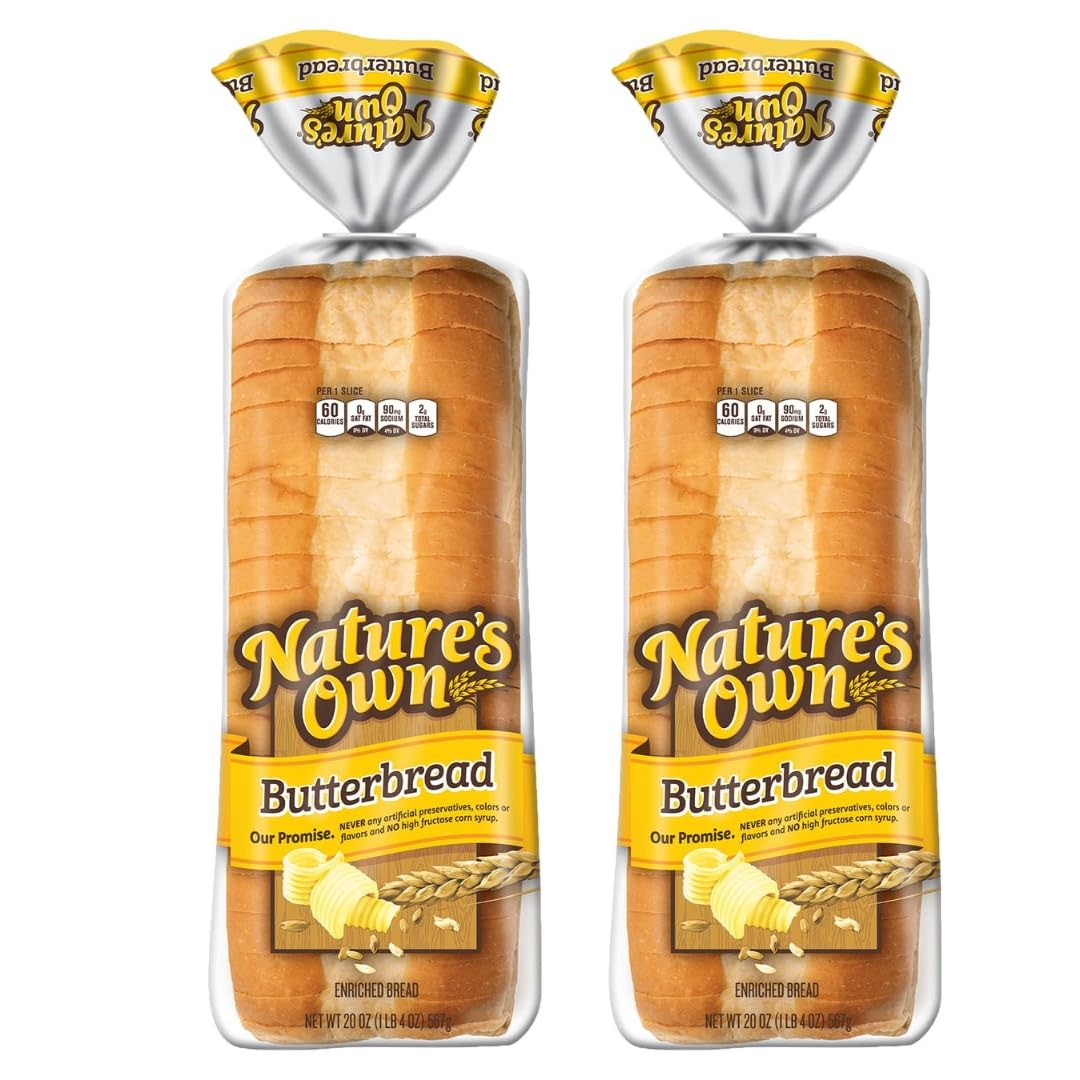
Item Name: Nature's Own Butterbread, Sliced White Bread, 20 oz Loaf (PACK OF 2)
Bullet Point 1: Buttery Flavor: Nature's Own Butterbread is infused with a rich buttery flavor that adds a touch of indulgence to every bite. Enjoy the delicious taste of homemade butterbread without the hassle of baking from scratch.
Bullet Point 2: Soft Texture: Baked with care, this sliced white bread boasts a soft and pillowy texture that makes it perfect for sandwiches and toast. Each slice is delightfully tender, ensuring a satisfying eating experience every time.
Bullet Point 3: Versatile Usage: From classic sandwiches to hearty breakfast toast, Nature's Own Butterbread is versatile enough to be enjoyed in a variety of ways. Use it to create your favorite sandwiches, toast it up for a quick snack, or incorporate it into your favorite recipes.
Bullet Point 4: Convenient Two-Pack: With two 20 oz loaves included in this pack, you'll have an ample supply of Nature's Own Butterbread to last you through multiple meals. Stock up on this pantry staple and enjoy the convenience of having delicious bread on hand whenever you need it.
Product Description: Introducing Nature's Own Butterbread Sliced White Bread, the classic comfort food staple that's perfect for any occasion! Each pack includes two 20 oz loaves of sliced white bread, providing you with plenty of delicious bread for sandwiches, toast, and more. Made with simple ingredients and baked to perfection, Nature's Own Butterbread offers a soft texture and buttery flavor that will remind you of homemade goodness. Whether you're making a grilled cheese sandwich, a BLT, or simply enjoying a slice with your favorite spread, this bread is sure to satisfy your cravings.
Value: 1.0
Unit: Ounce

Price: 11.995